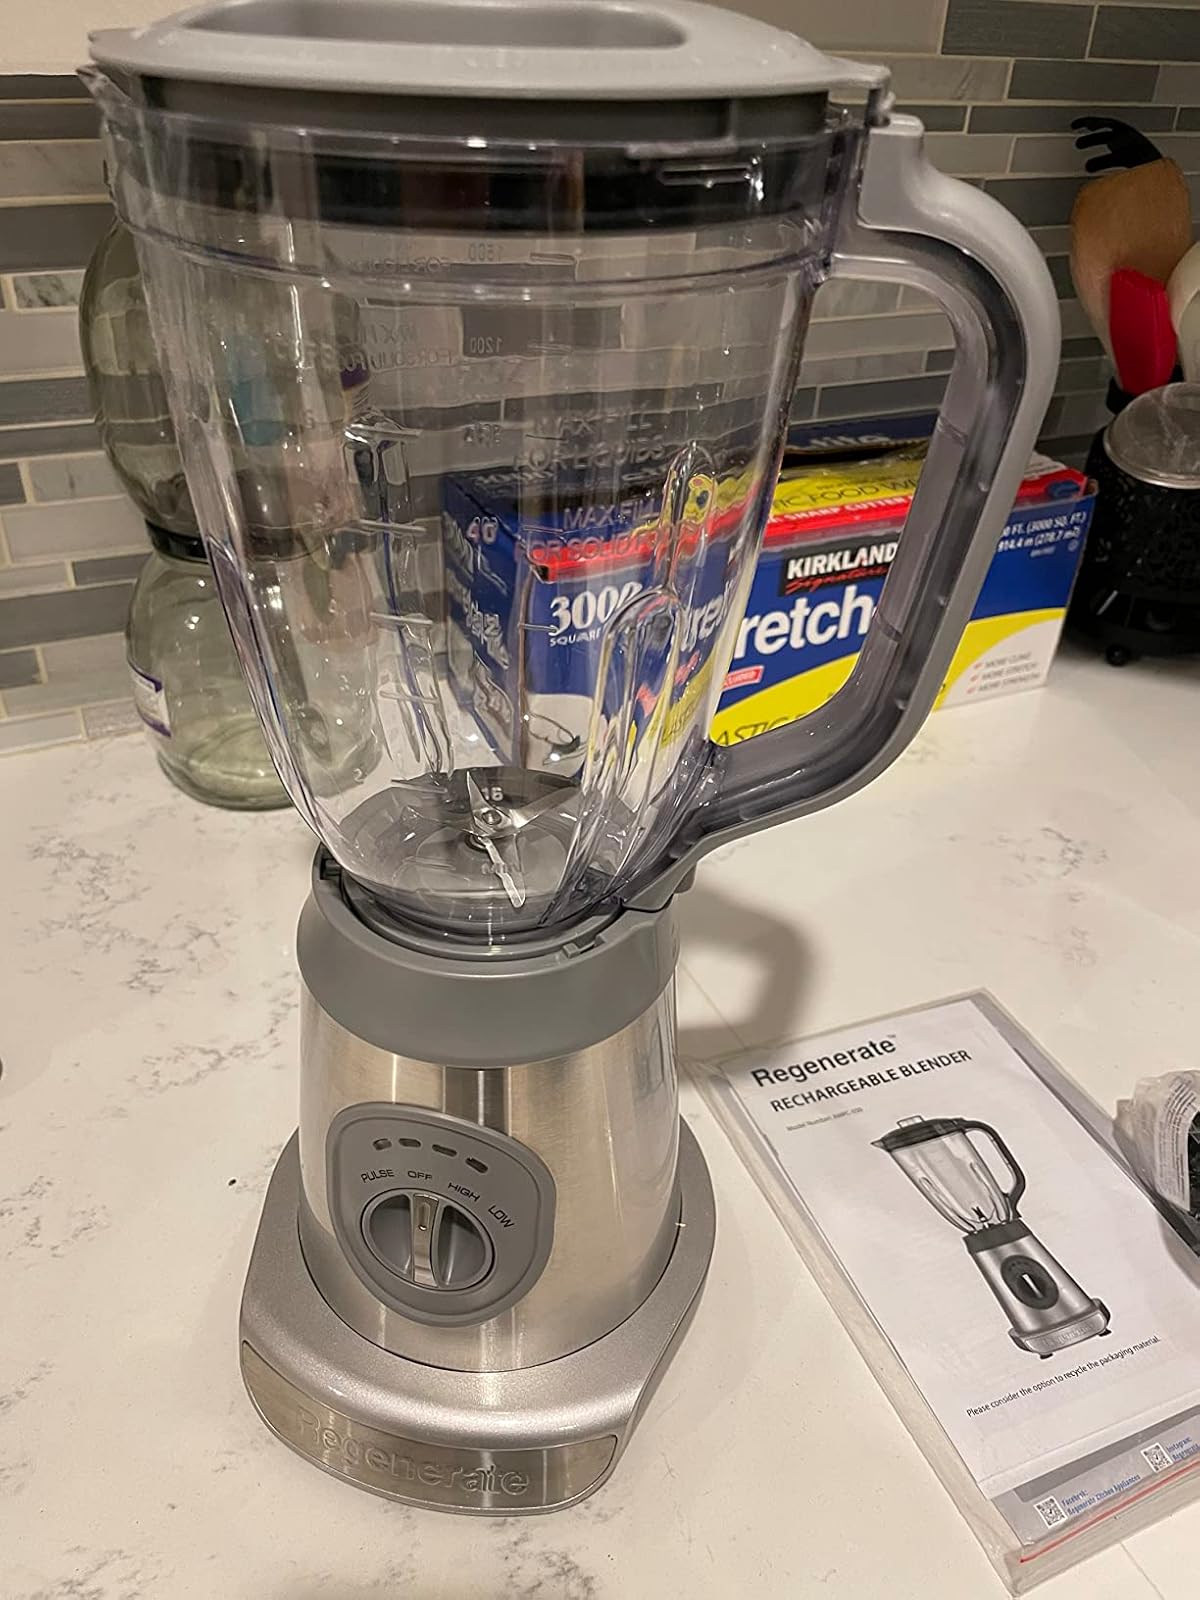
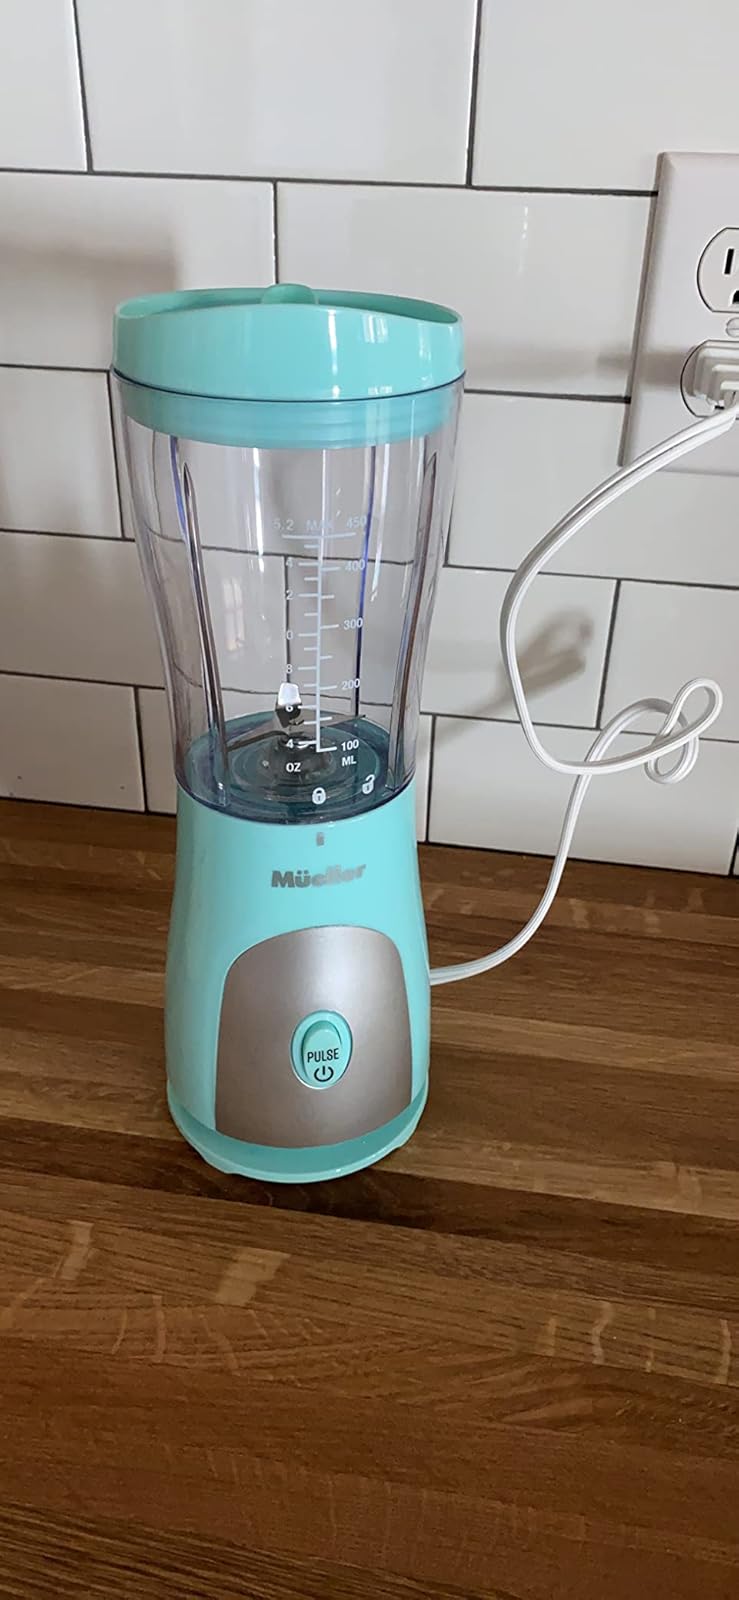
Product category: items_blender
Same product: no